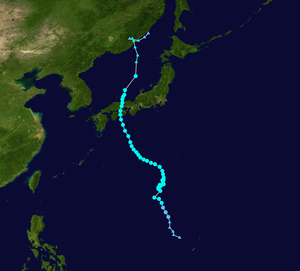
La tempête tropicale sévère Talas est une tempête tropicale apparu le 23 août 2011 et dissipé le 5 septembre 2011. Ce système avait été classé comme un typhon lors de son passage mais une réanalyse des données par l'agence météorologique du Japon a permis de le ramener au niveau de tempête tropicale sévère. Le nom Talas vient du tagalog et veut dire net ou coupant.
La saison cyclonique 2011 n'a pas de date spécifique de début ou de fin selon la définition de l'Organisation météorologique mondiale. Cependant, les cyclones dans ce bassin montrent un double pic d'activité en mai et en novembre.